Cortlandt Street (Manhattan)

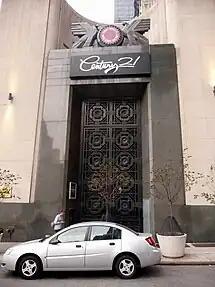
The former entrance to the East River Savings Bank

The street has existed since before the American Revolution. Of the numerous extant maps of the city, it first appears in "Mrs. Buchnerd's Plan" which depicts the colony in 1732-35, however it does not appear on the "Carwitham Plan" of 1730 or the "Lyne-Bradford Plan" from 1731. Prior to that time, the land on which Cortlandt Street would be laid was the southern border of Trinity Church's "Church Farm" – previously known as the "King's Farm" – which went as far north as what is now Christopher Street.